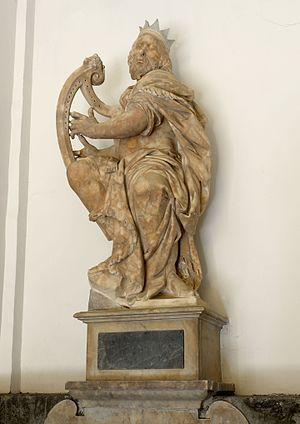
Statue du Roi David à l'église Pio Monte della Misericordia de Naples.